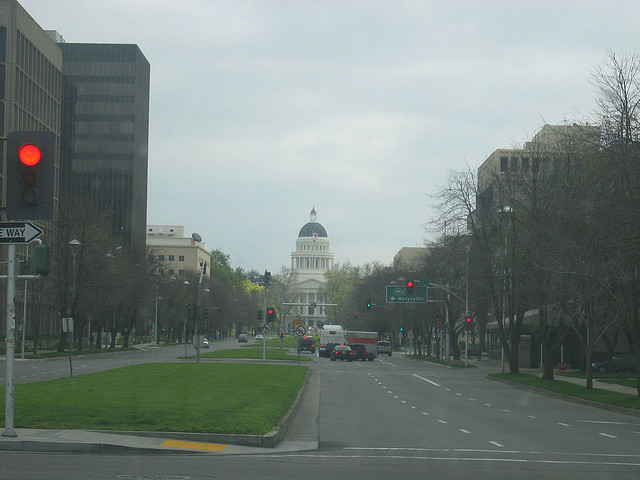
user: Given an image and a question. Answer the question in a short answer. Question: What city is this? Short Answer:
assistant: washington dc